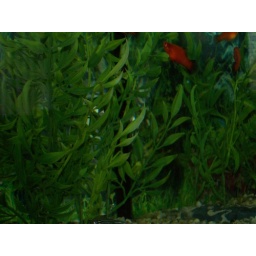
The small, red fish in the top right corner are red wag platies.